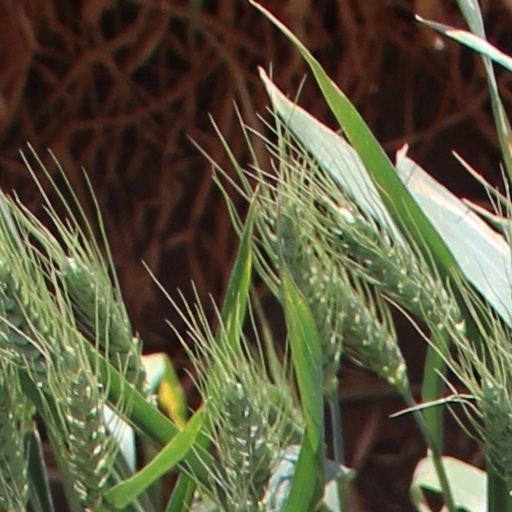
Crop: wheat